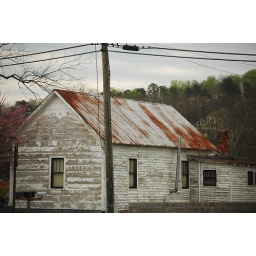
This house is located near Dayton,Tn. I like how the red of the rust really stands out on the tin roof.